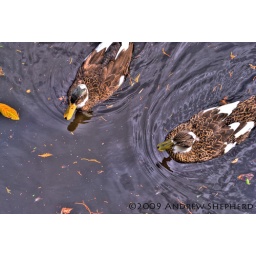
Ducks in Hobart's Royal Botanical Gardens. The tonemapping highlighted the water ripples and detail of the duck feathers.